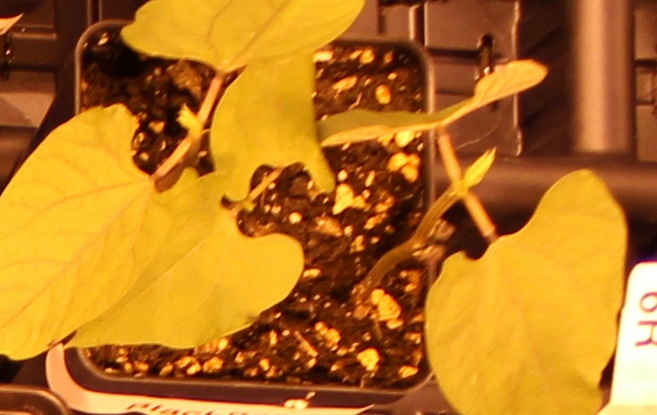
Label: Blackbean